Noord Nederlands Orkest

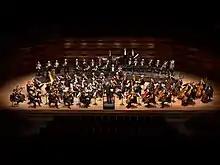
Noord Nederlands Orkest in De Oosterpoort

The Noord Nederlands Orkest (NNO; English, North Netherlands Symphony Orchestra) is a Dutch symphony orchestra based in Groningen. The NNO performs at "De Oosterpoort" in Groningen and also on a regular basis at these venues in the provinces of Groningen, Friesland and Drenthe: